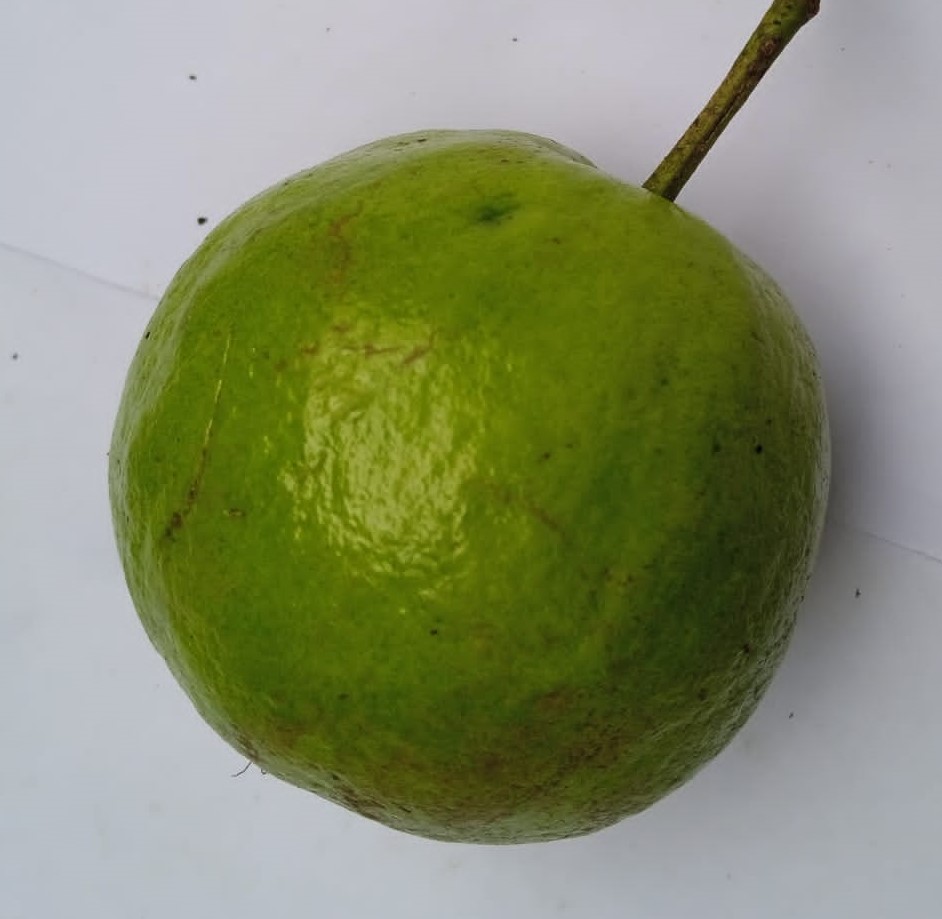
Fruit: guava
Condition: fresh